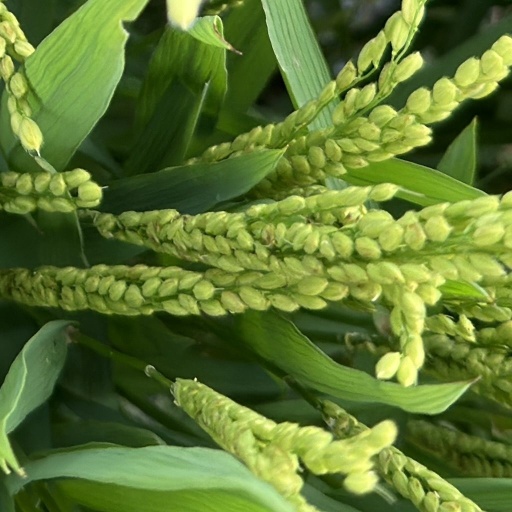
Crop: rice